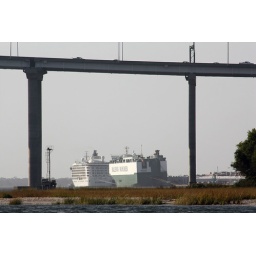
Cruise ship and freighter moored near bridge